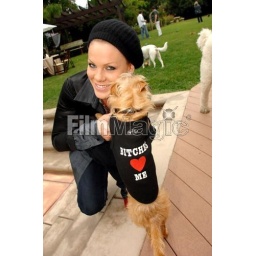
Pink and dog in bitches love me dog shirt